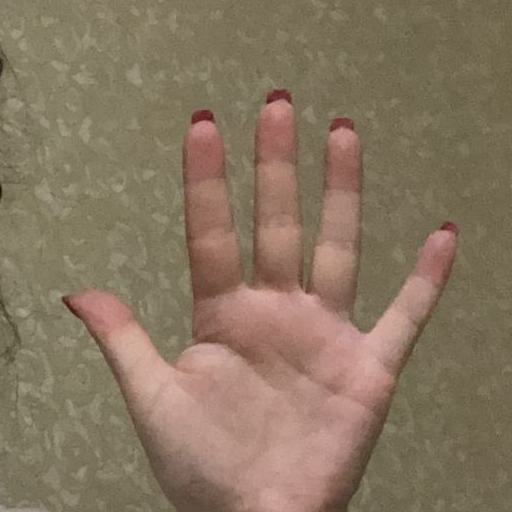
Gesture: palm